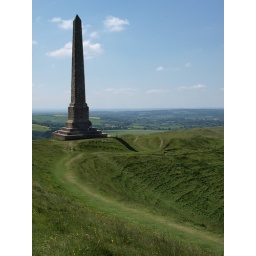
Oldbury castle and white horse in Wiltshire